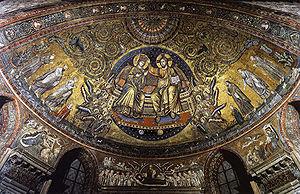
La mosaïque byzantine, dont l’apogée se situe entre le VIᵉ siècle et le XVᵉ siècle, plonge ses racines dans une longue tradition venue de la Grèce antique et de Rome. À partir du IVᵉ siècle, les églises chrétiennes adoptèrent et adaptèrent cette tradition pour dépeindre des scènes de la vie religieuse et de la Bible, non plus sur les pavements de leurs édifices mais sur leurs murs et leurs plafonds. Les artistes byzantins devinrent renommés pour leur technique et leur inspiration, influençant ceux du royaume normand de Sicile au XIIᵉ siècle ainsi que ceux de Venise, de Rome et d’autres villes de l’ancienne Italie byzantine, de même que ceux de Russie, d’Ukraine et d’autres pays du monde orthodoxe. L’art de la mosaïque s’estompa au cours de la Renaissance quoique divers artistes comme Raphaël continuèrent à pratiquer les anciennes techniques. Hors de l’empire byzantin, ces techniques furent adoptées à la fois par des artistes juifs pour la décoration des synagogues et par des artistes musulmans pour celle des mosquées et des palais.
Jacopo Torriti est un peintre et mosaïste roman de l'école romaine de la fin du XIIIᵉ et du début du XIVᵉ siècle.